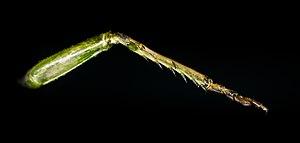
Grande sauterelle verte (Tettigonia viridissima Linnaeus, 1758) Bulle auditive (organe de l’audition) sur la patte antérieure droite
Tettigonia viridissima, la grande sauterelle verte, est une espèce d'insectes orthoptères ensifères de la famille des Tettigoniidae.
L’oreille est l'organe qui sert à capter et intensifier le son. Elle est le siège du sens de l'ouïe. L'oreille interne joue également un rôle important dans l'équilibre du corps immobile ou en mouvement.
L'os tympanal est un des trois os constitutifs de l'os temporal. Il joue un rôle dans la constitution du système auditif en participant par sa partie externe au conduit auditif externe, et par sa partie médiale, à la formation de la trompe auditive. Cet os est pneumatisé, une partie de l'os temporal contient donc de l'air, ce qui est utile au système auditif.